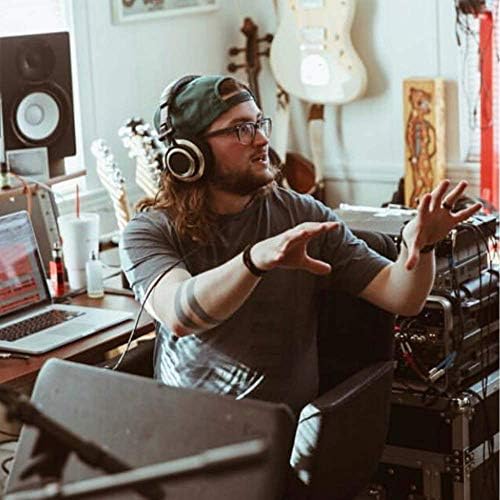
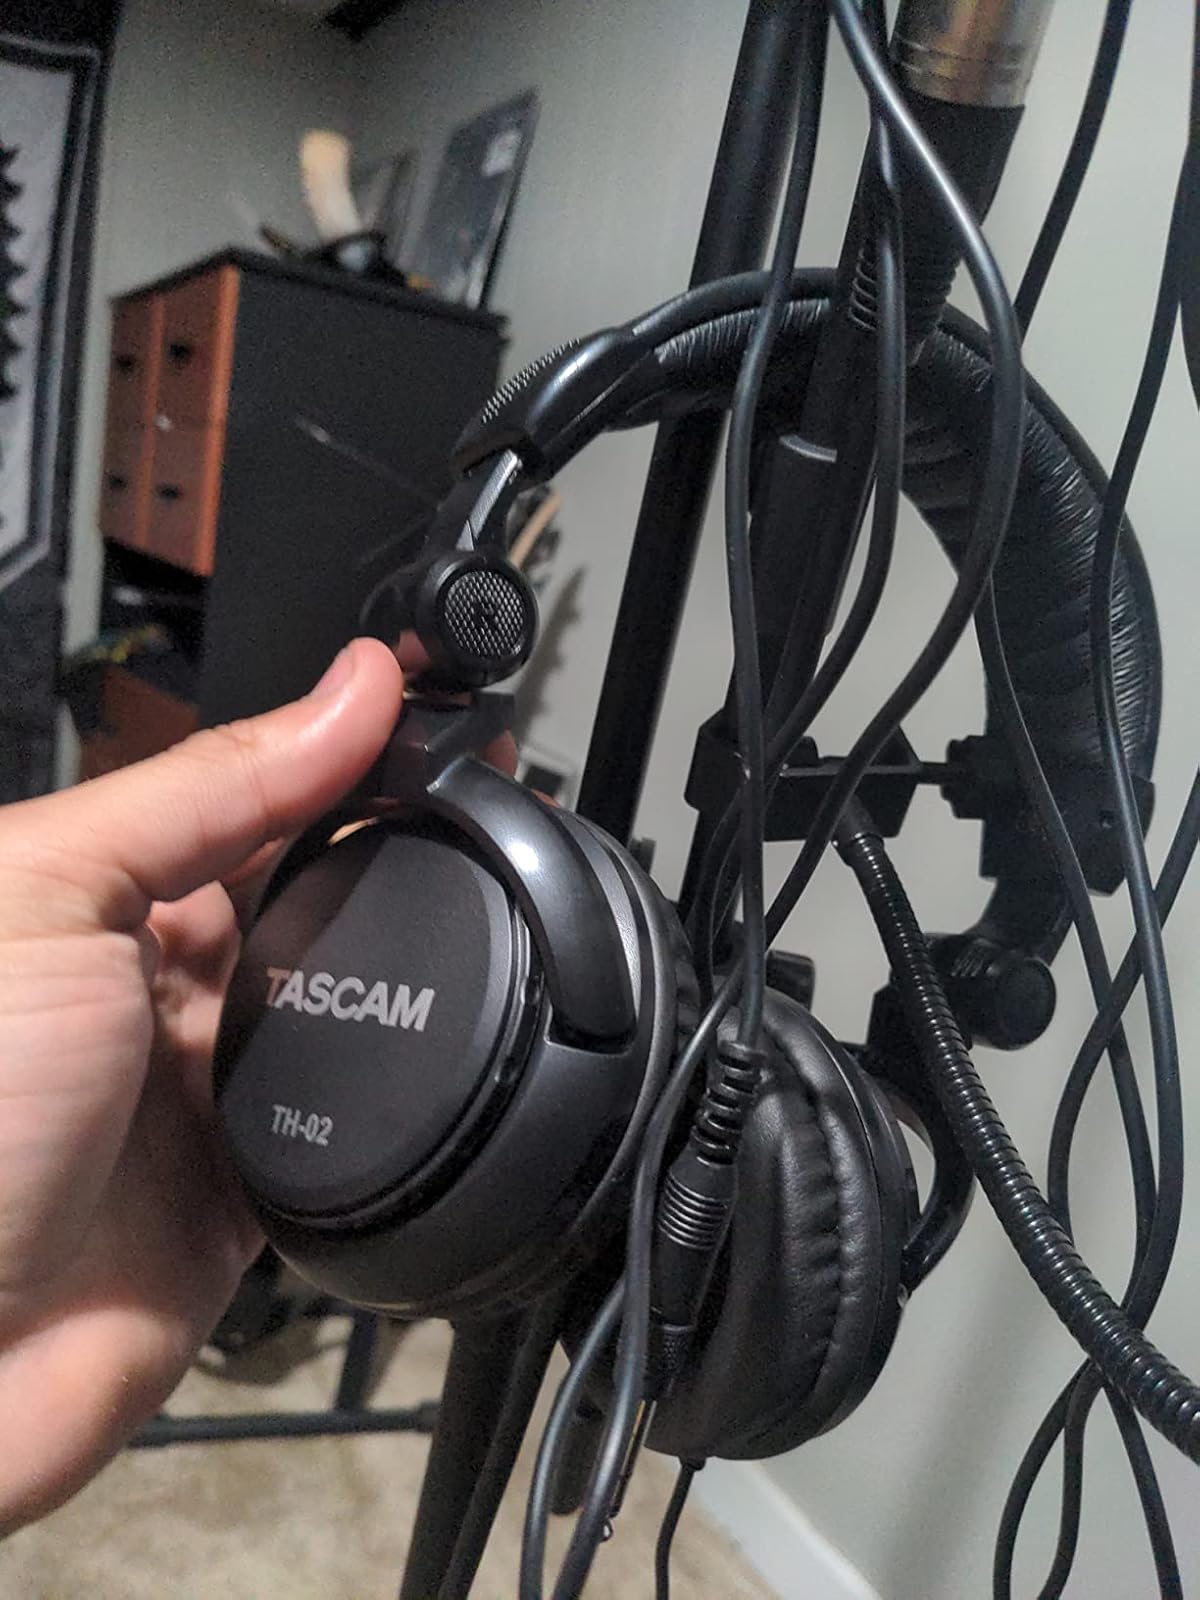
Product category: headphones
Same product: no